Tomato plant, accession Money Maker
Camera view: bottom (45 deg); turntable rotation: 30 degrees
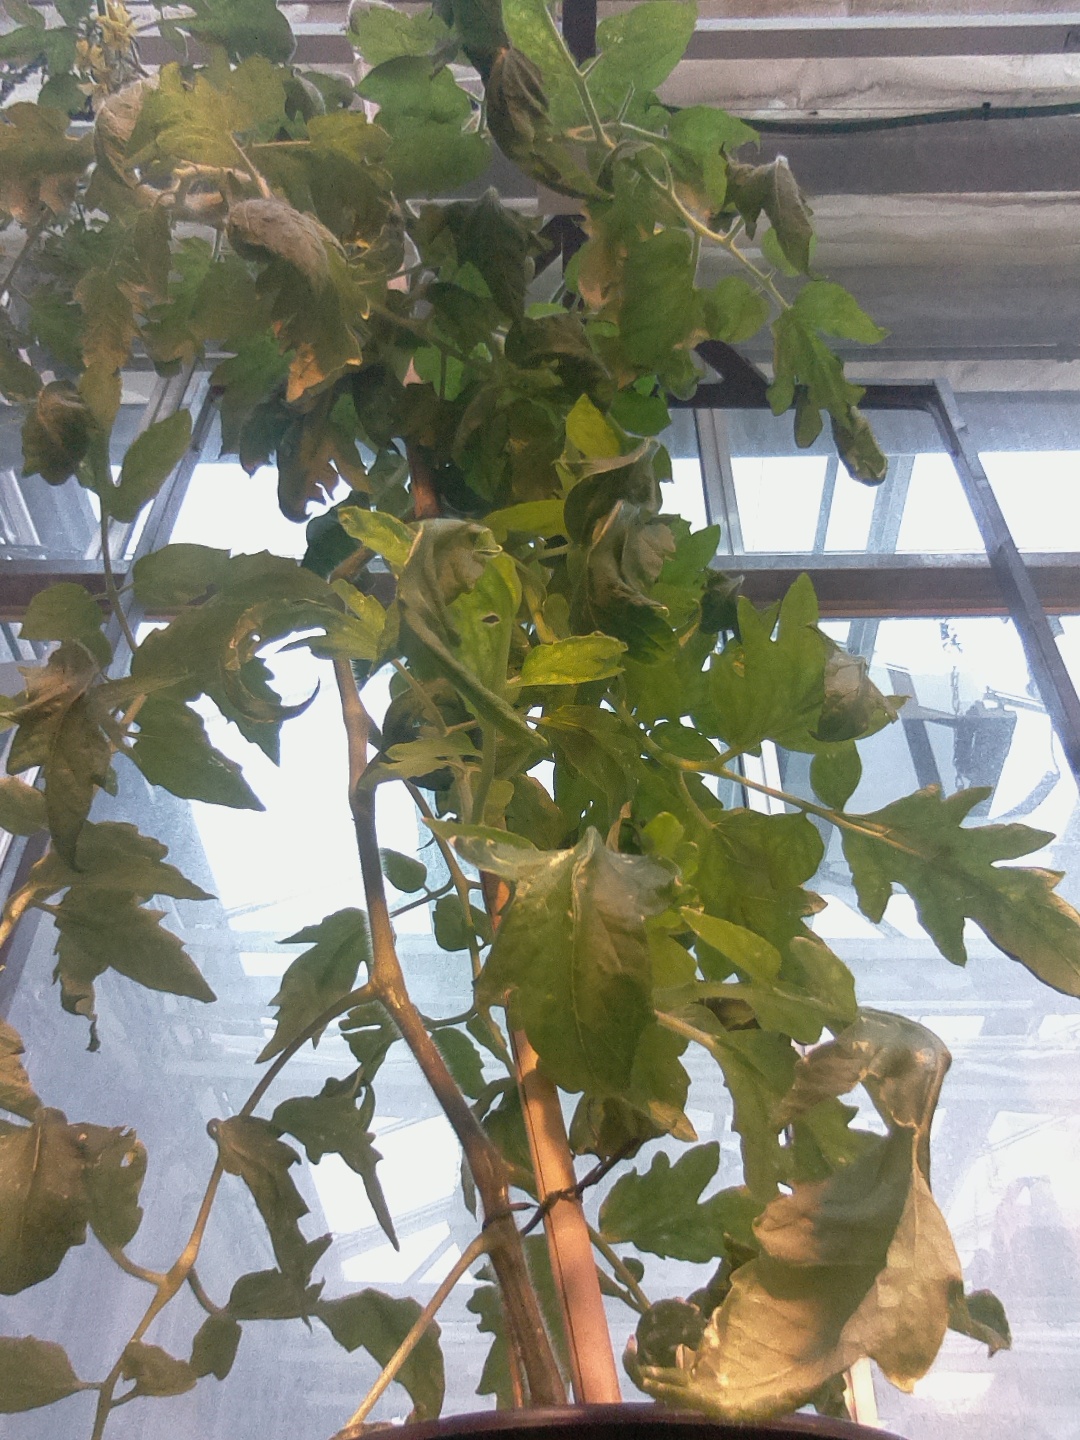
BBCH growth stage 71: 10%-20% of final fruit size